Anti-Americanism among African Americans

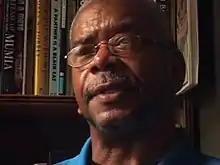
RAM leader Muhammad Ahmad (previously Max Stanford) advocated for the destruction of the United States, along with other "white imperialist oppressors", including the Soviet Union.

Anti-Americanism has been a recurring theme among several influential African American political organizations and activists due to racism against African Americans domestically, and against other non-white people internationally. African-American anti-Americanism can be contrasted with African-American patriotism, although the two are not "necessarily" mutually exclusive antonyms.